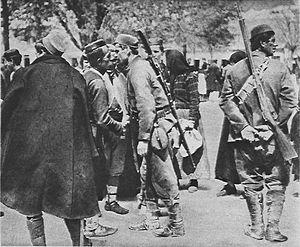
des_soldat_montenégrins_partant_au_front prise à Lovcen, destination_Cettinié.
L’armée française d’Orient ou corps expéditionnaire d'Orient est une unité de l’armée de terre française qui a combattu durant la Première Guerre mondiale sur le front d’Orient entre 1915 et 1918.